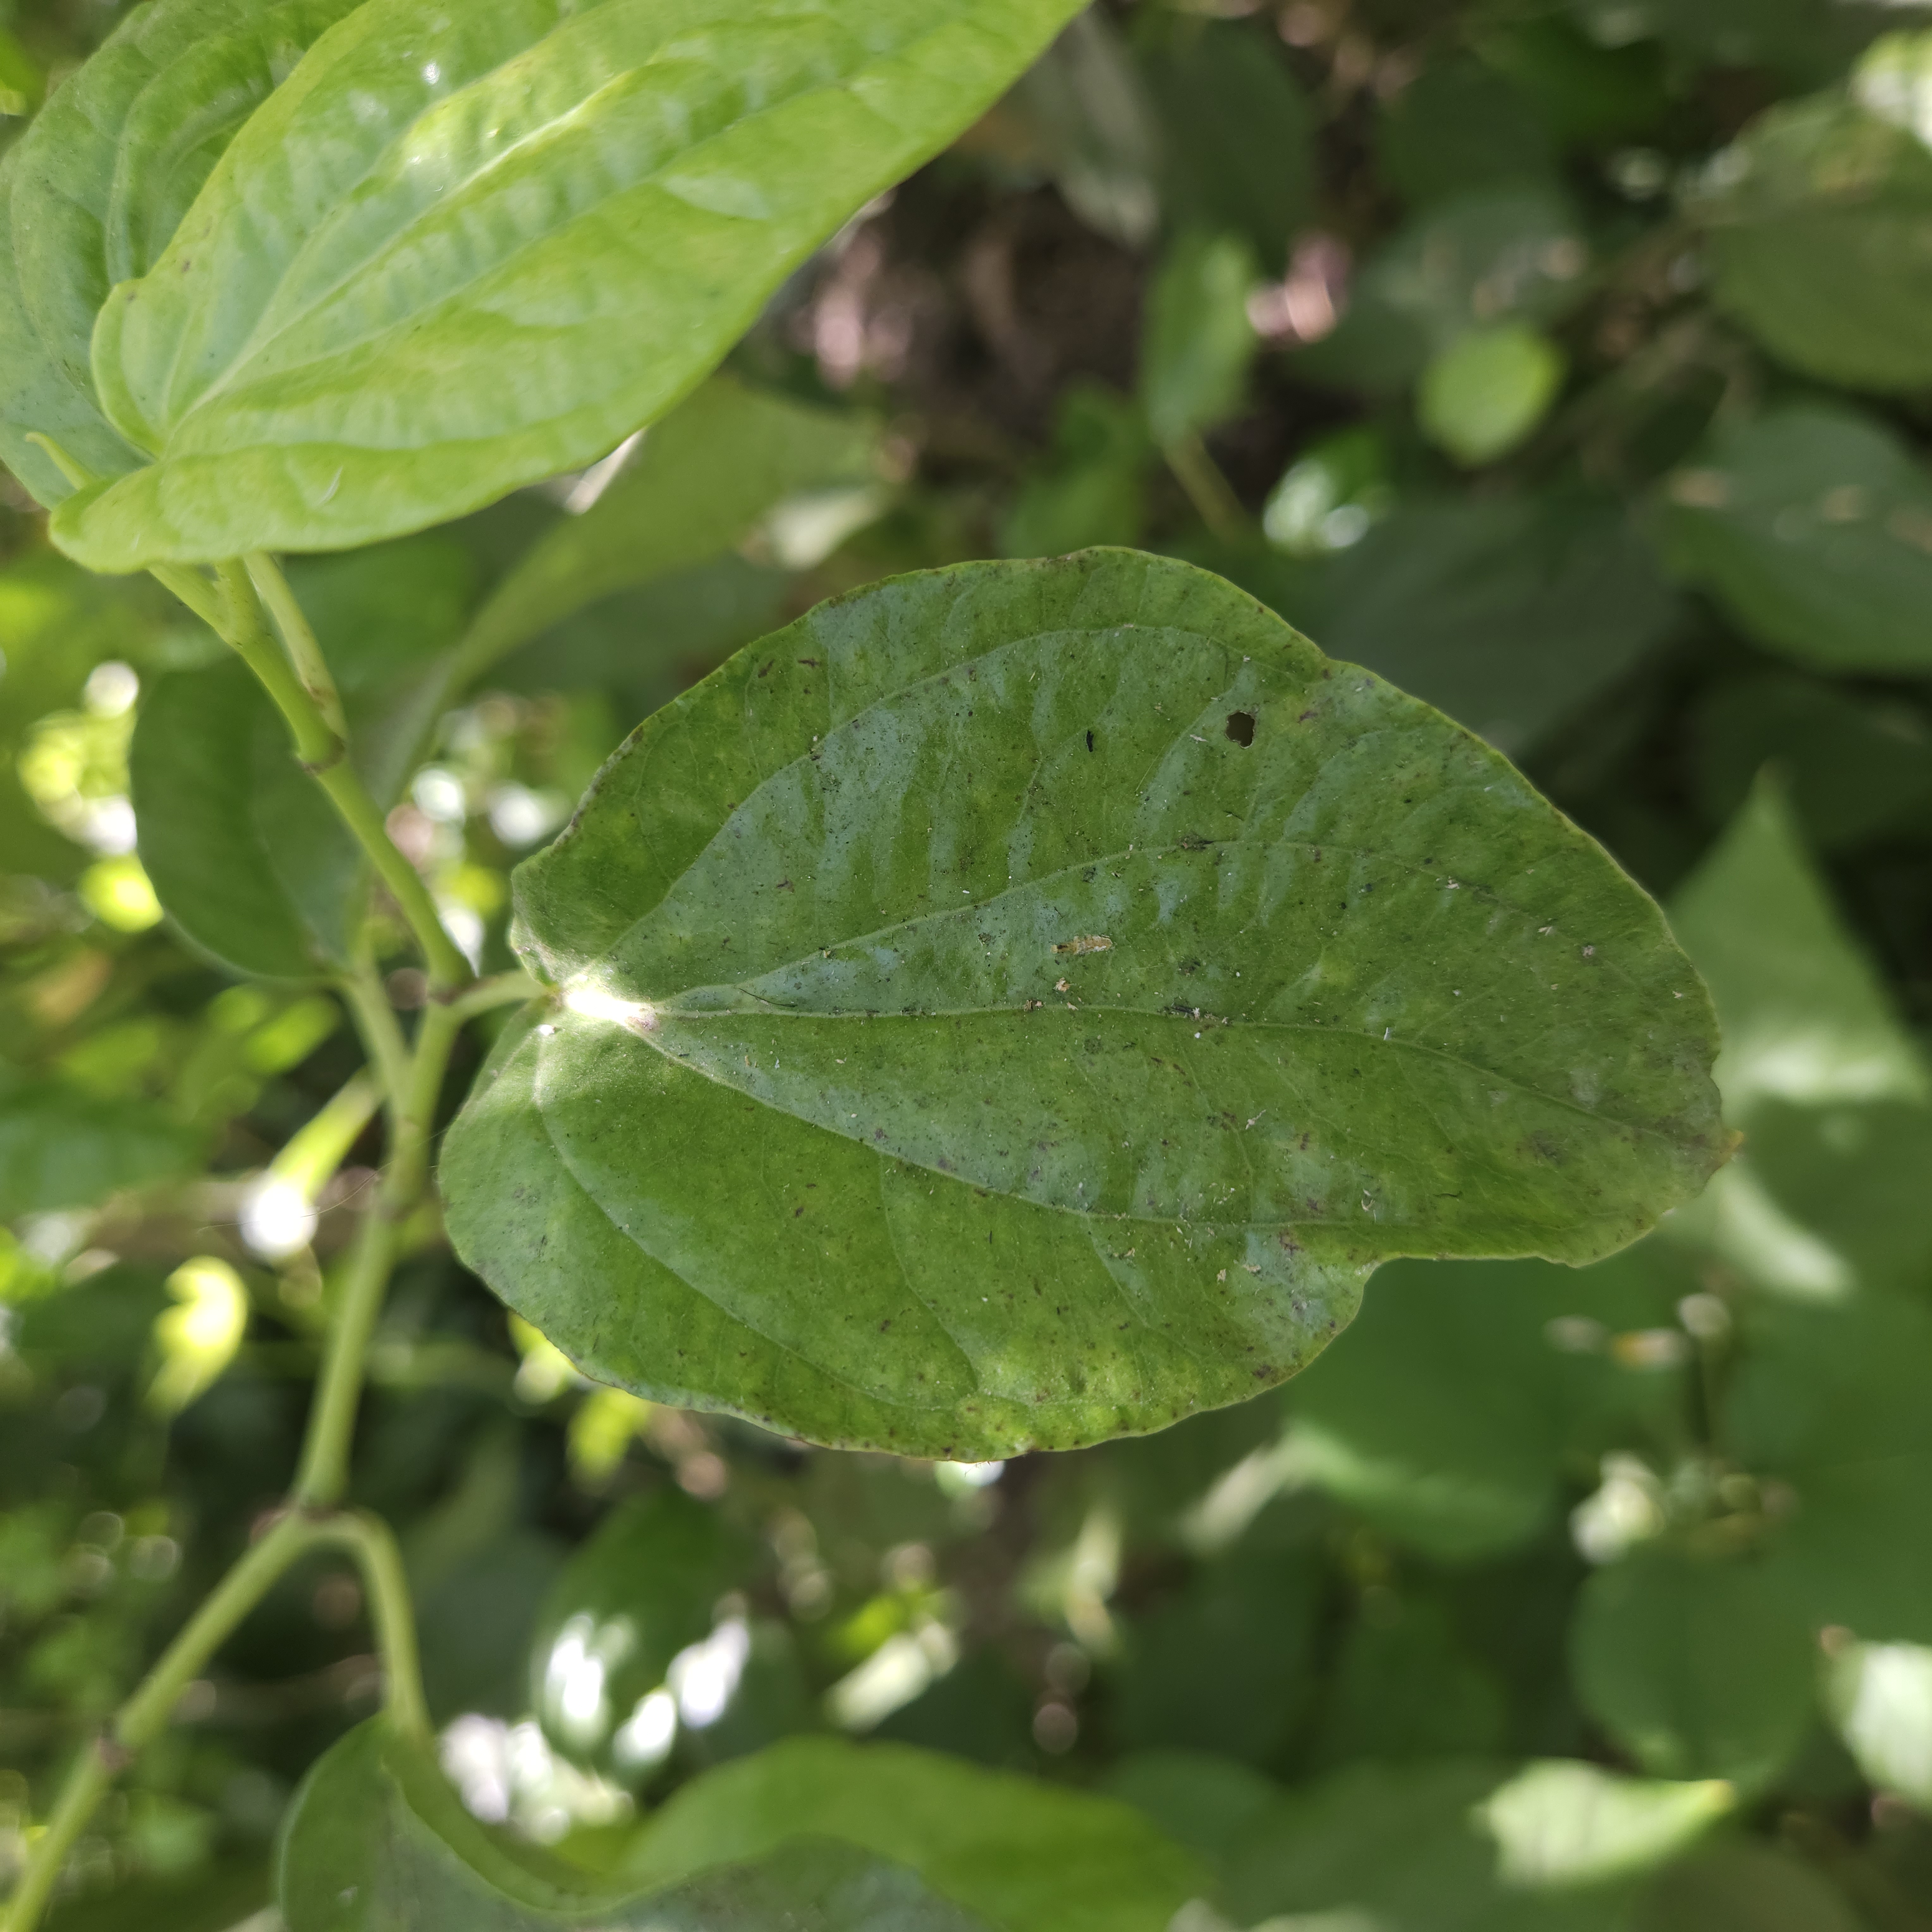
Label: Diseased